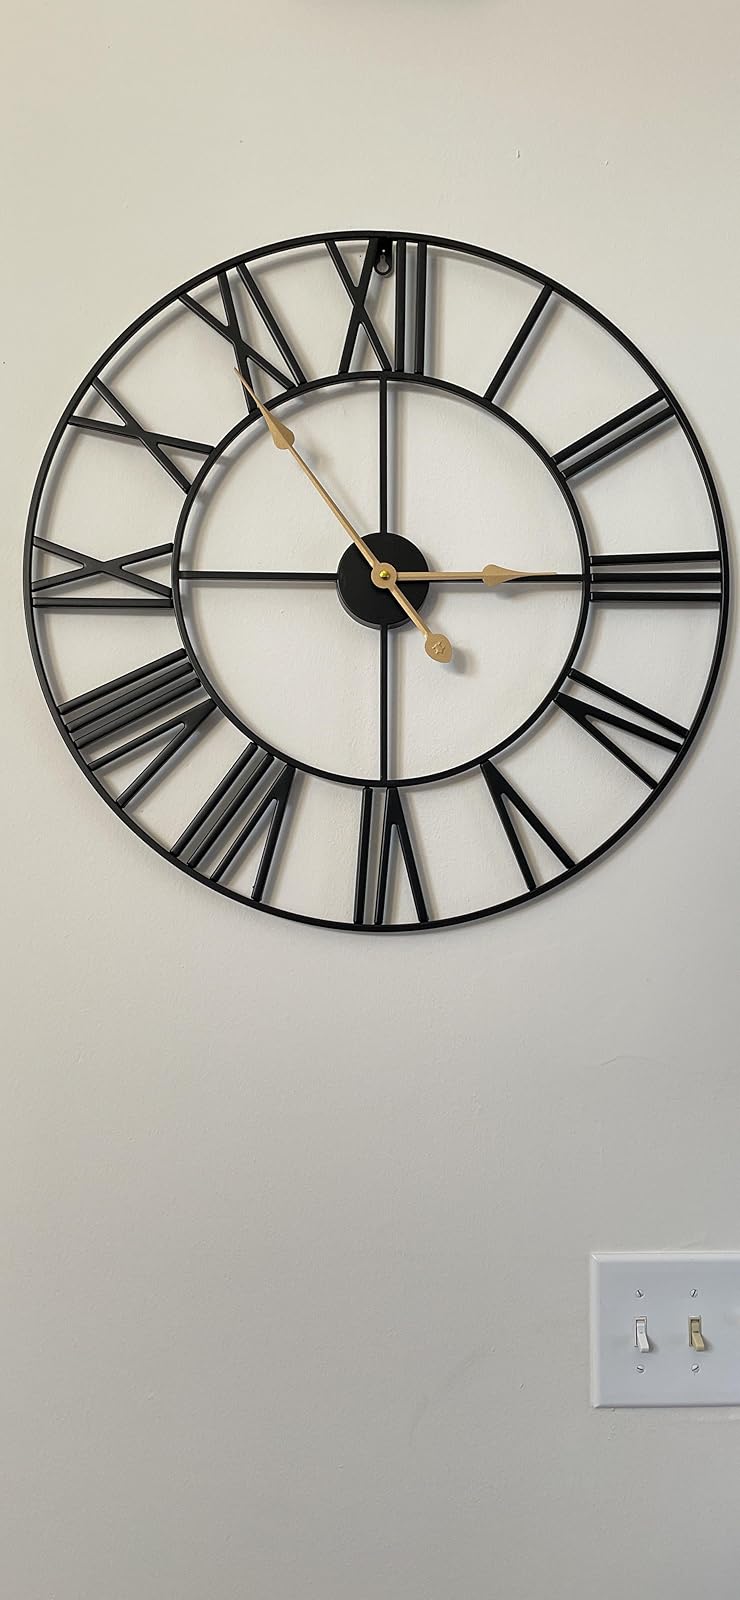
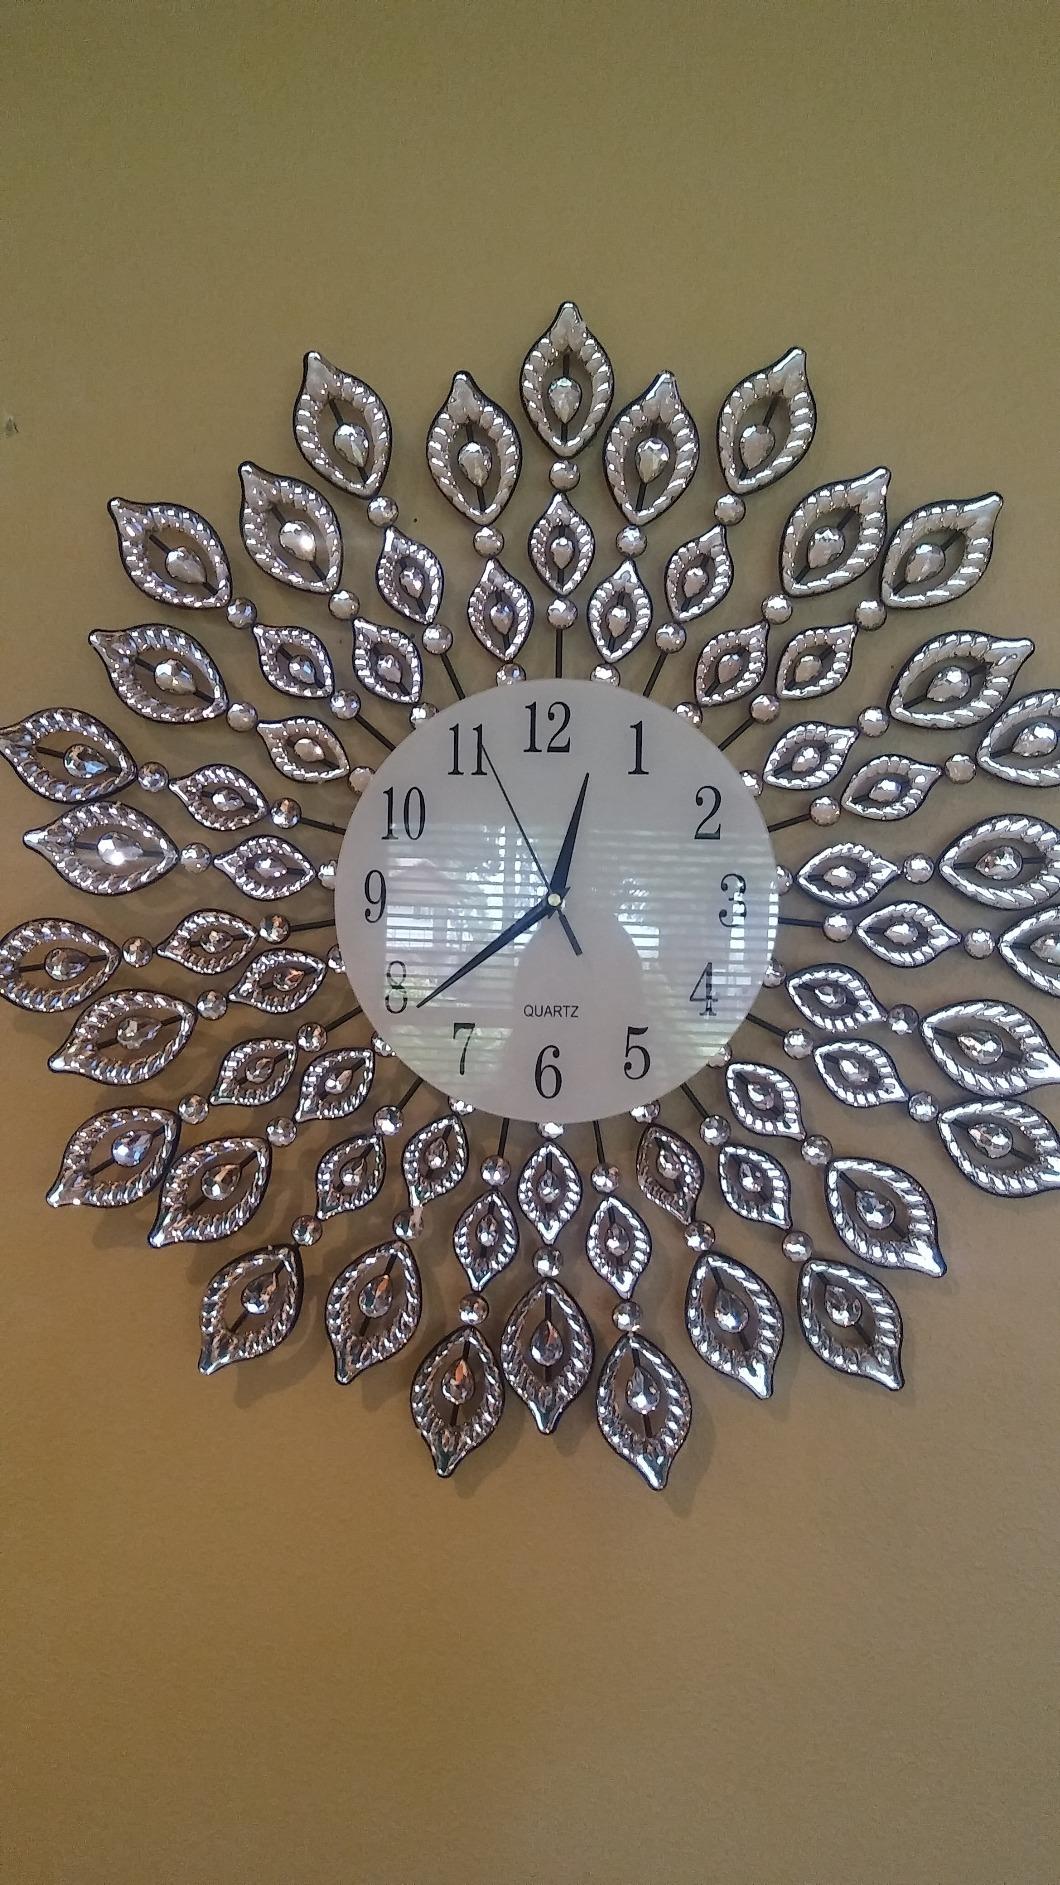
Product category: clock
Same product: no